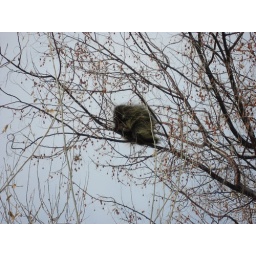
critter in a tree by the river in utah. later identified as a porcupine.